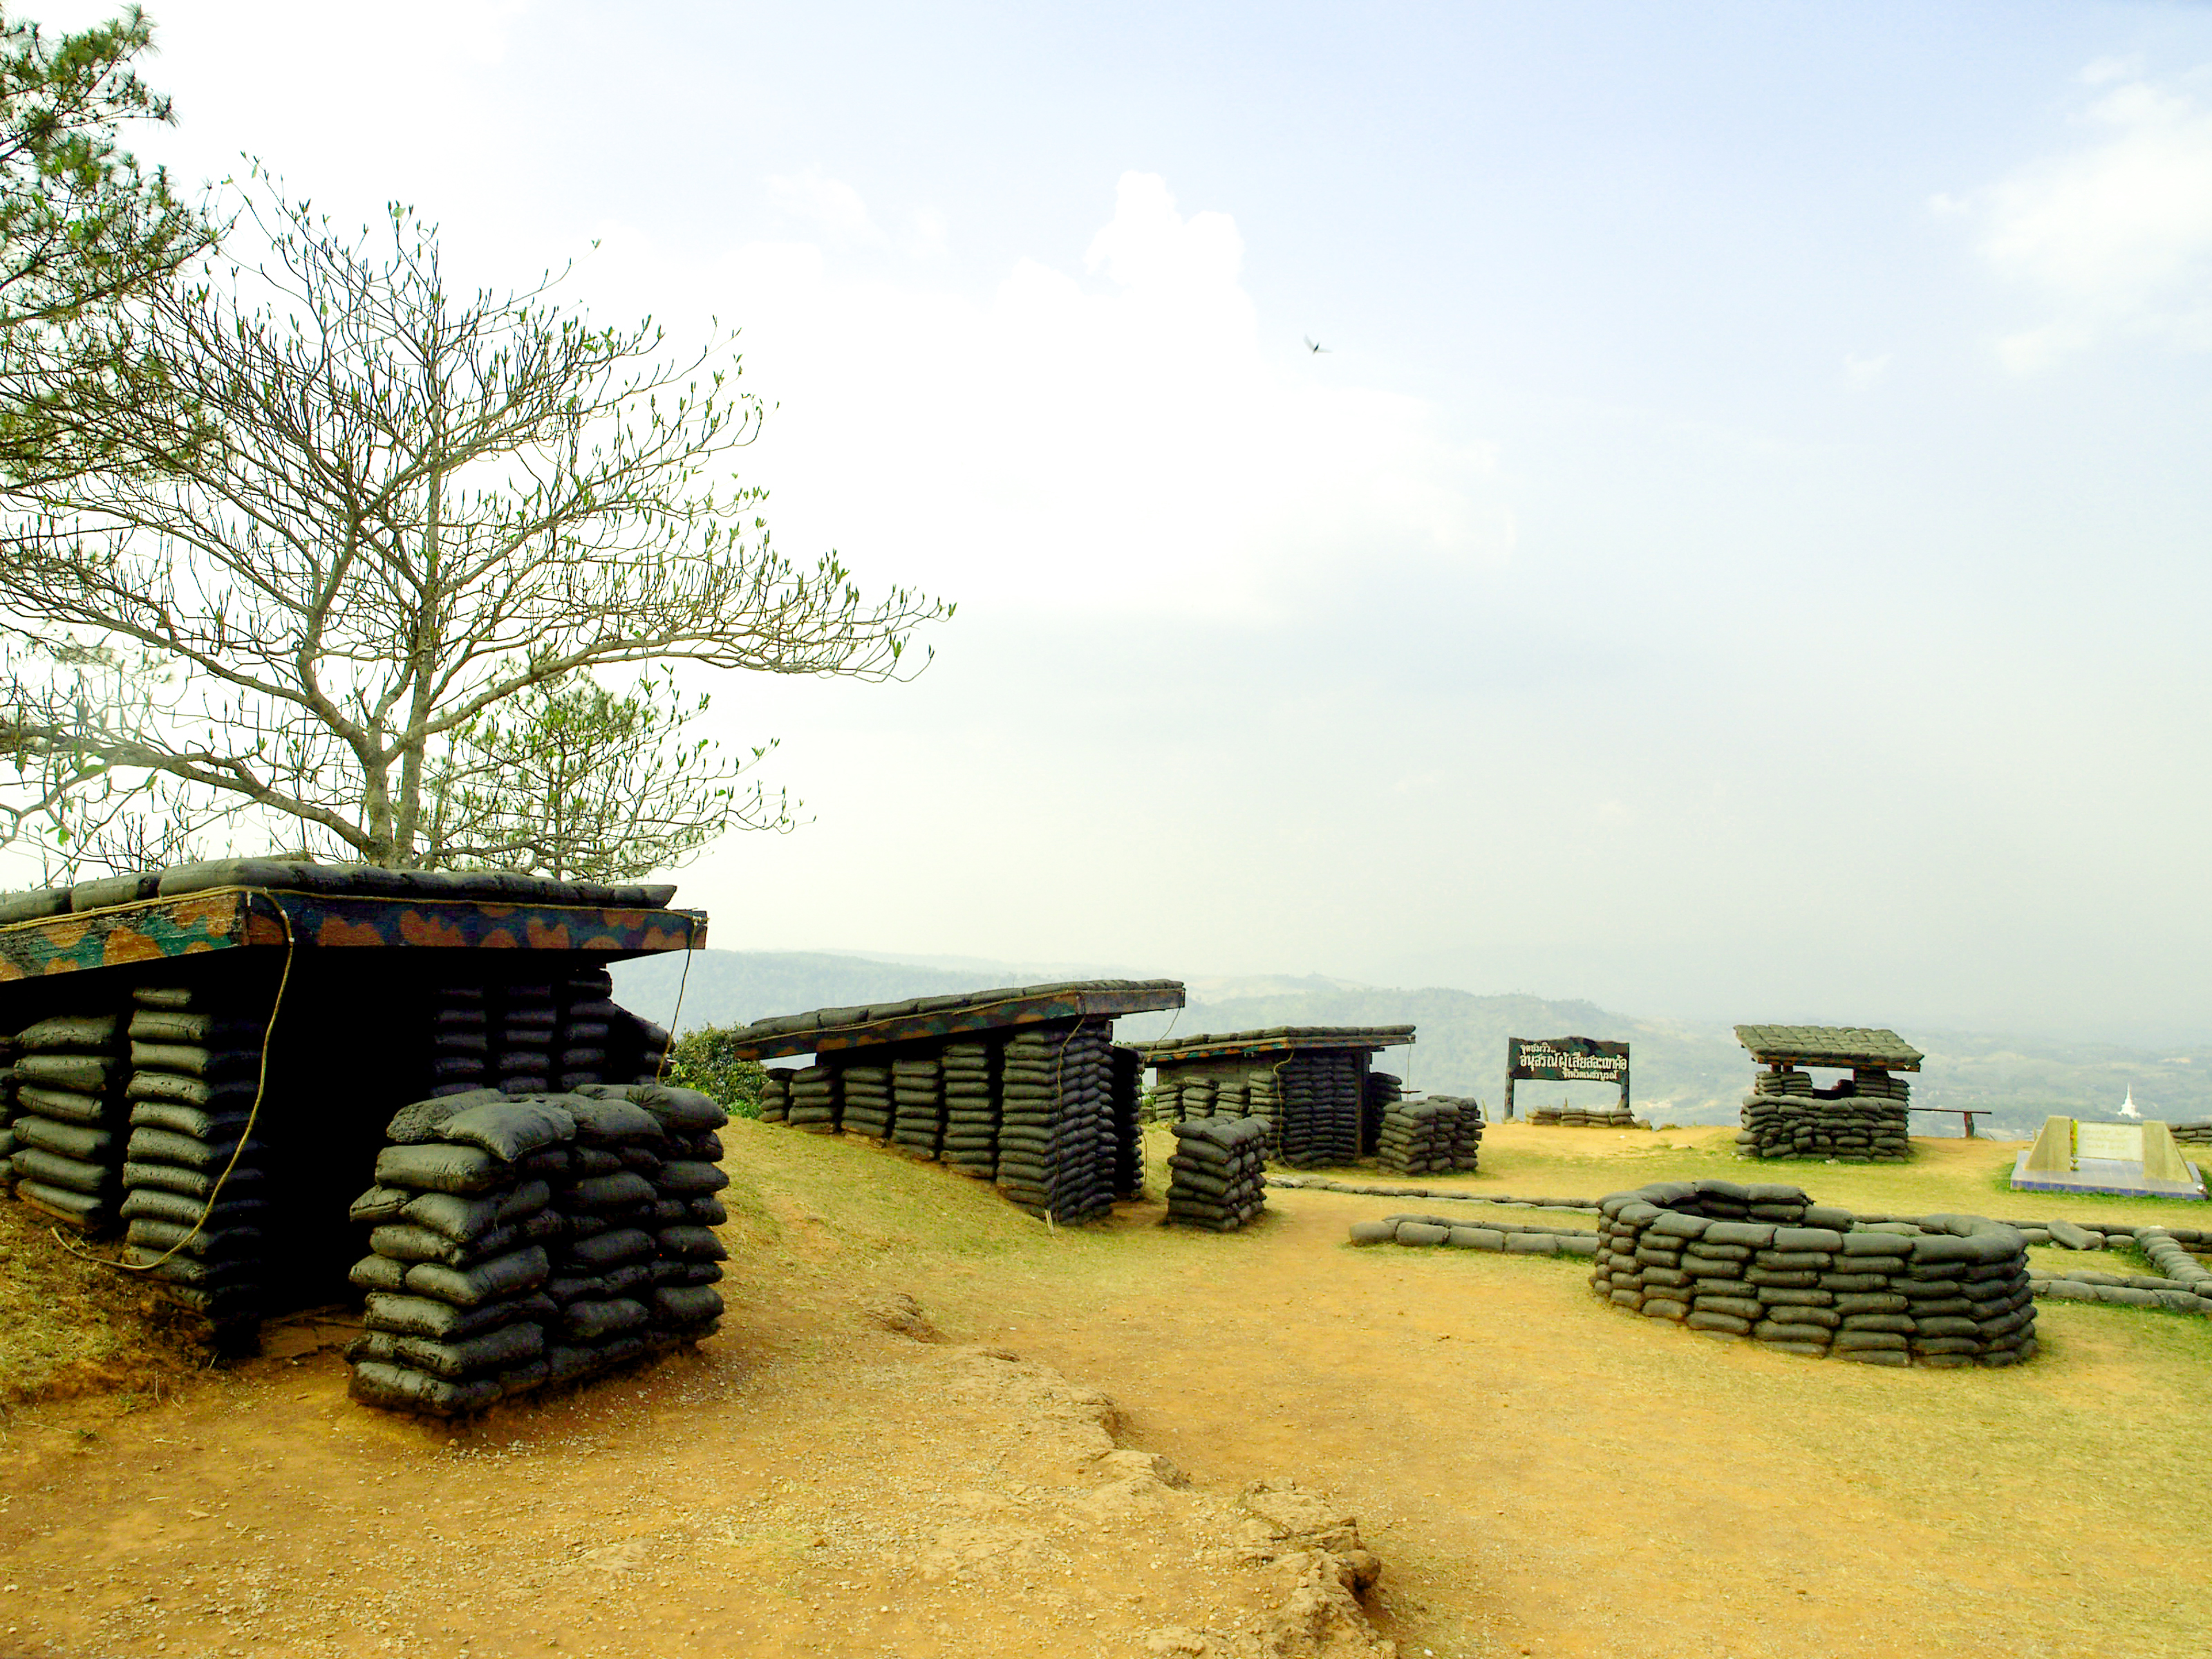
wall, nobody, mountain, military, landscape, war, old, outdoors, soldier, thailand, sandbag, protection, army, weapon, hill, bunker, battlefield, base, bag, defense, black, battle, world, peace, shelter, asia, building, cover, combat, tree, sky, vehicle, grass